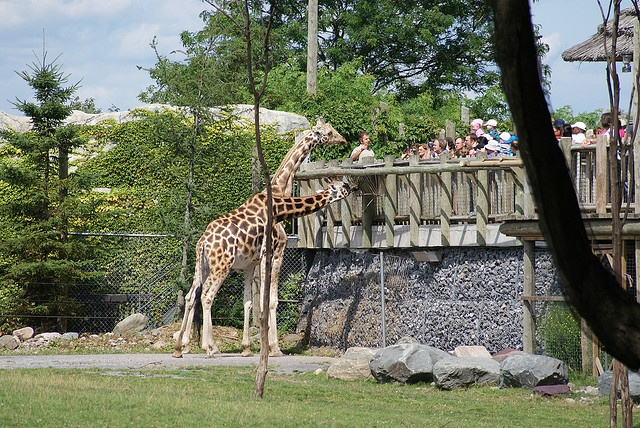
zoo goers watching two giraffes in the pen
Two giraffes inside an enclosure with people looking at them.
A throng of people on a bridge by a rock wall and trees are looking over and into an enclosure with two giraffes, both tall enough for their heads to peer over the top of the bridge.
Two giraffes greet people that are standing on a bridge near their pen.
Two giraffes in the zoo looking at the tourists.